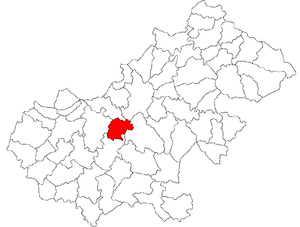
Terebești est une commune roumaine du județ de Satu Mare, dans la région historique de Transylvanie et dans la région de développement du Nord-ouest.